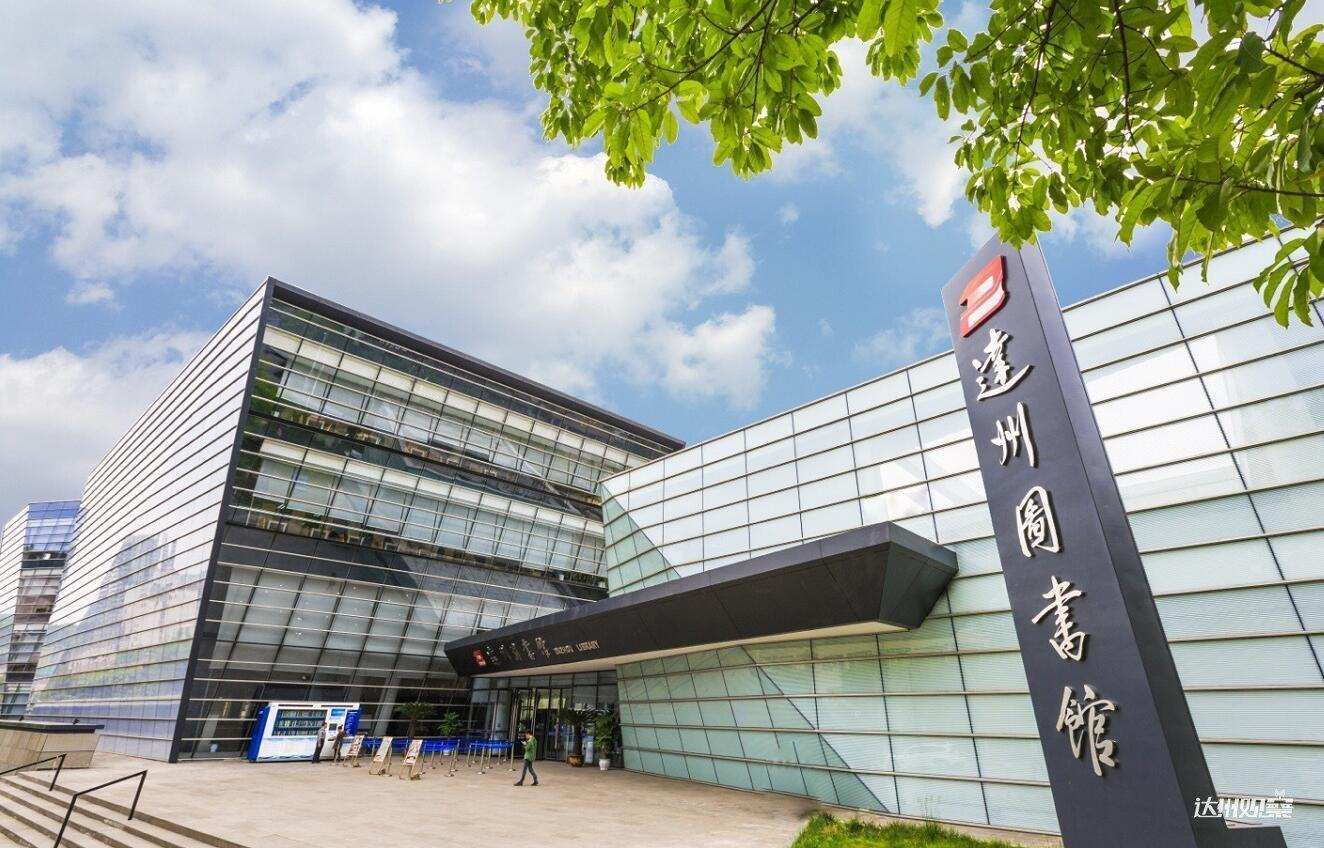
地标名称：达州市图书馆
所在城市：达州市·通川区